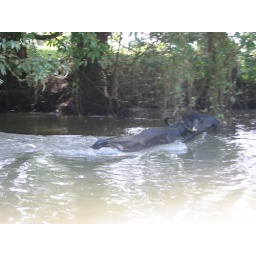
Tortugero - water Buffalo frightened by our boat